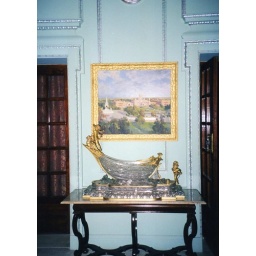
Bohemian glass ship in Lalgarh Palace, Bikaner